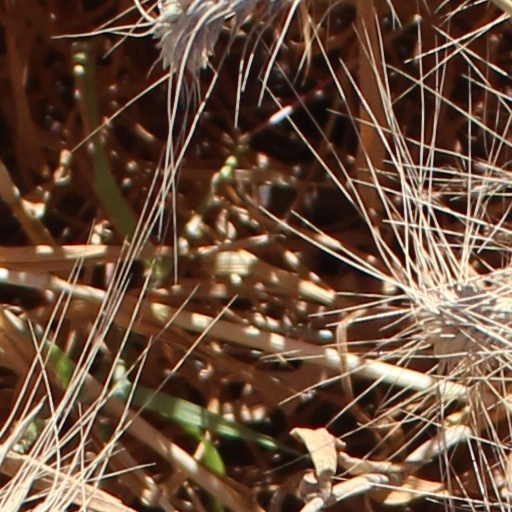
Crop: wheat